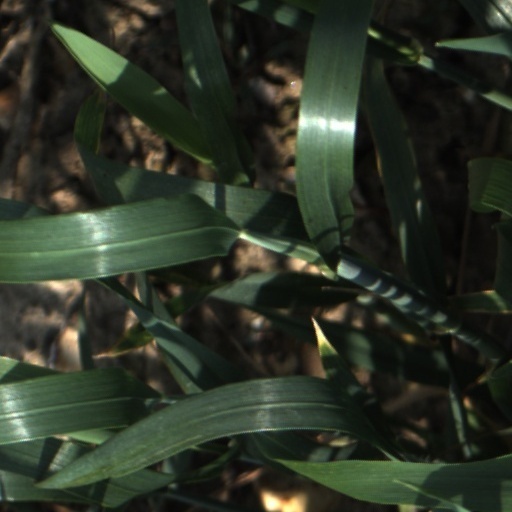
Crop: wheat